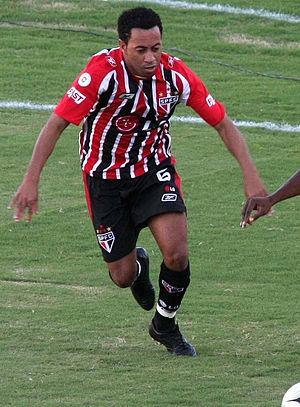
Jenílson Angelo de Souza, plus connu sous le nom de Júnior, est un footballeur brésilien né le 20 juin 1973 à Santo Antônio de Jesus. Il occupe le poste de latéral gauche avec le Goiás Esporte Clube.